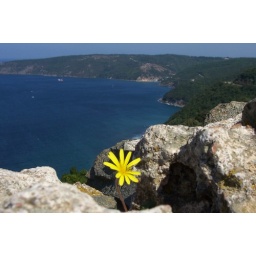
Wonderful scene from the hill of Anadolu Kavagi in Istanbul. There is an old castle from the times of Byzantium.